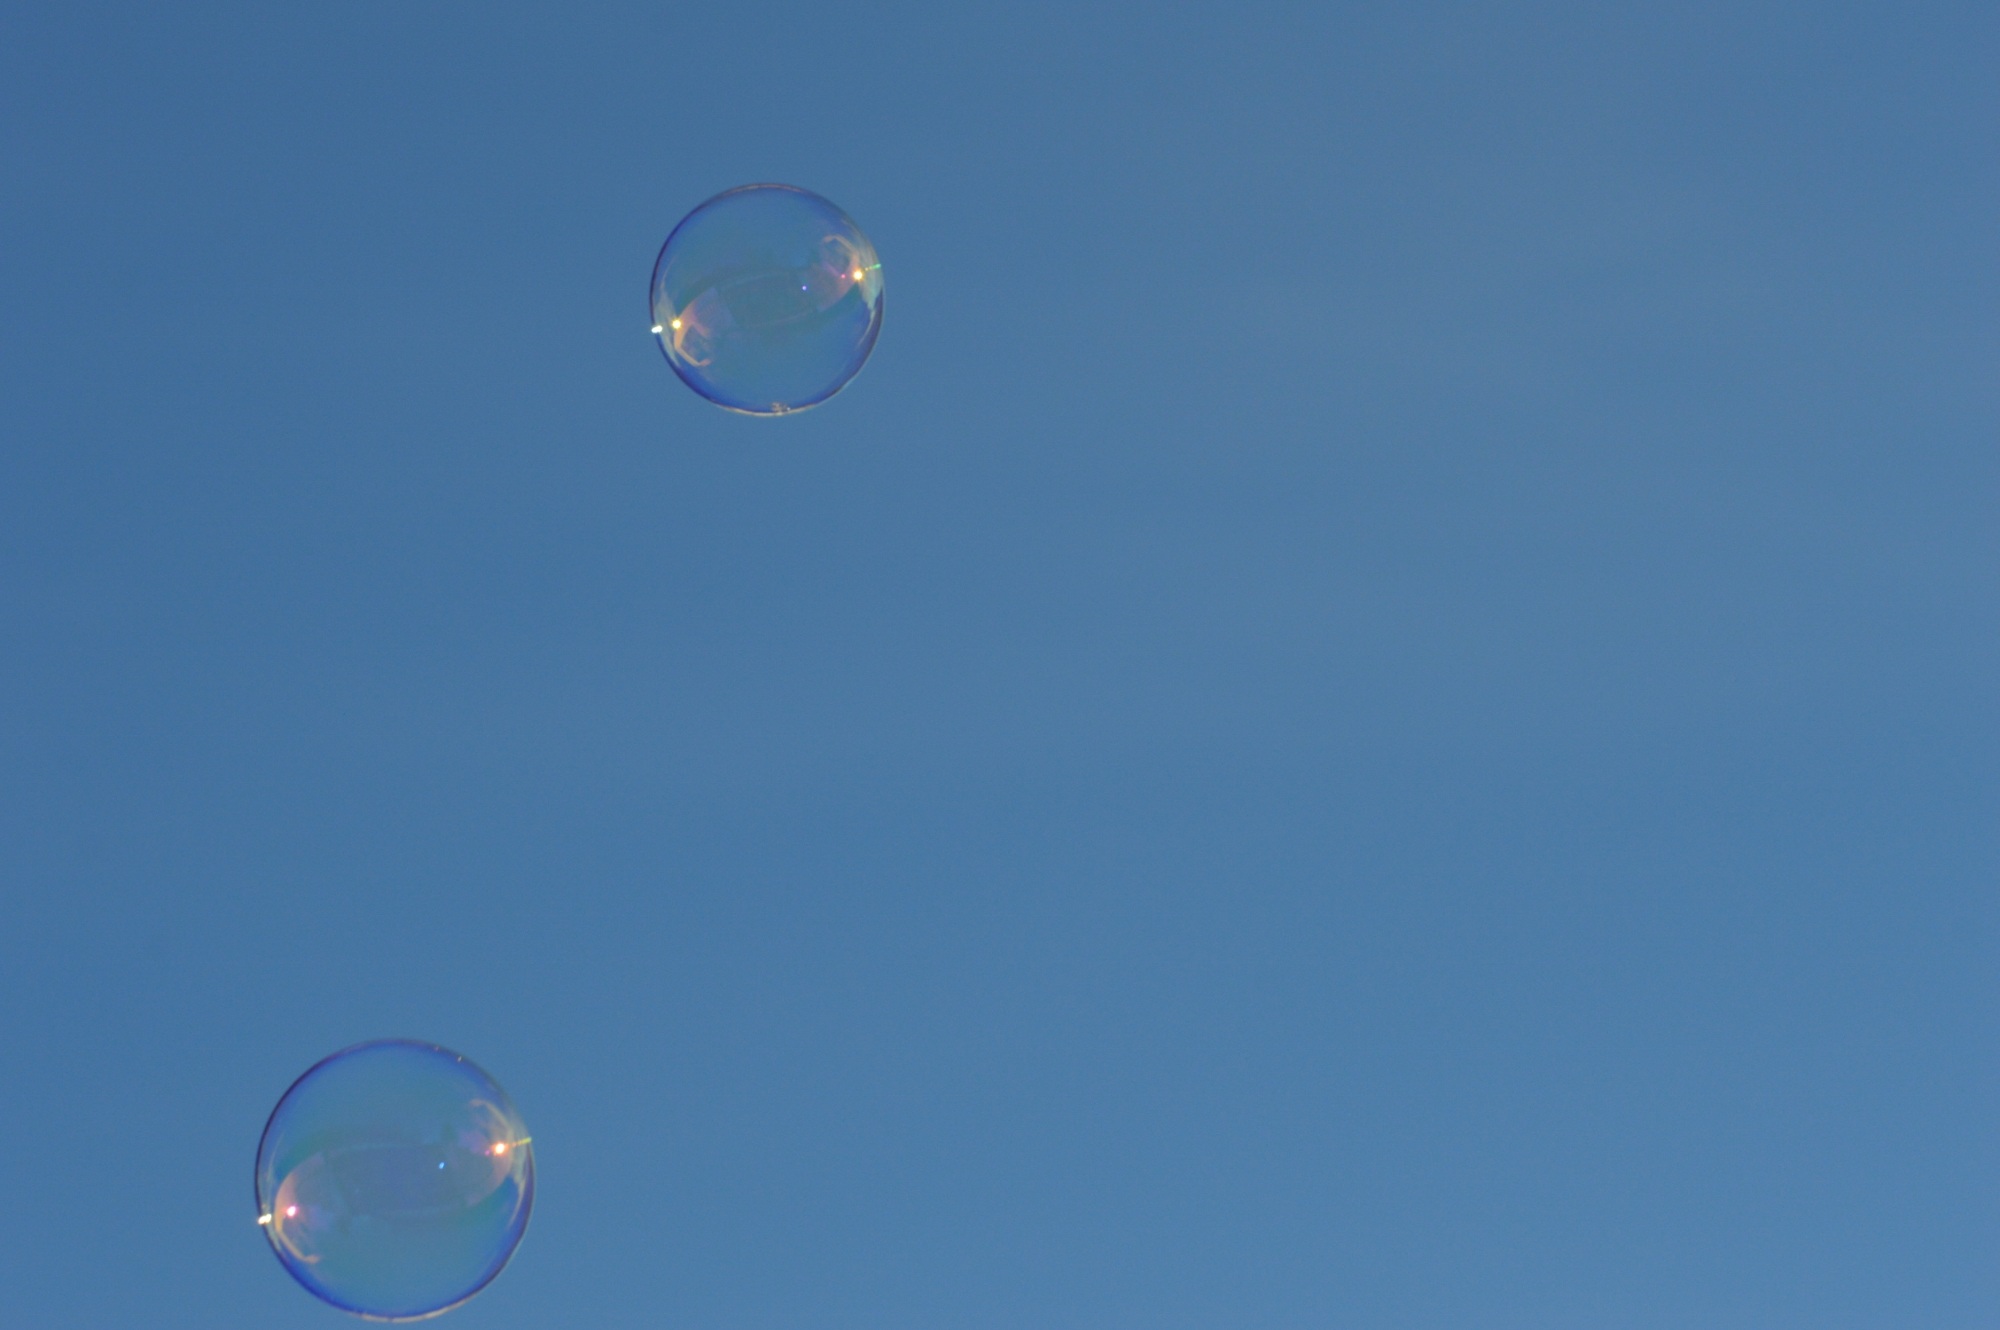
sky, balloon, hot air balloon, aircraft, vehicle, float, colorful, lighting, toy, balls, mirroring, soap bubbles, make soap bubbles, soapy water, atmosphere of earth